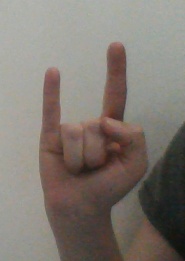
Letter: la